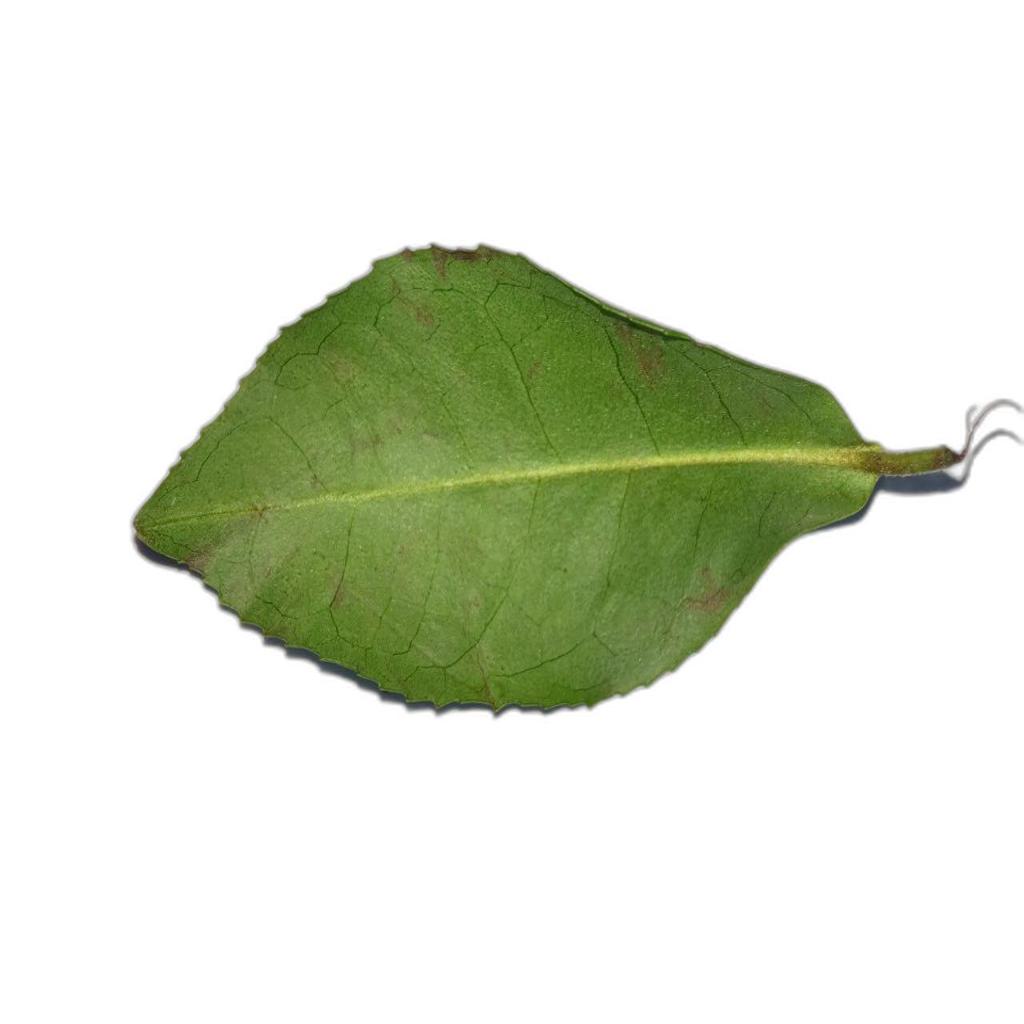
Label: Healthy